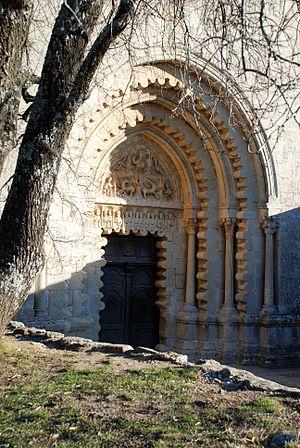
Ganagobie - portail festonné brisé
L'arc festonné brisé est une variante de l'arc festonné dans laquelle l'intrados n'est pas en plein cintre mais est de forme brisée.